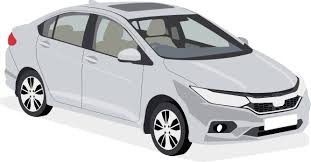
Vehicle type: Cars